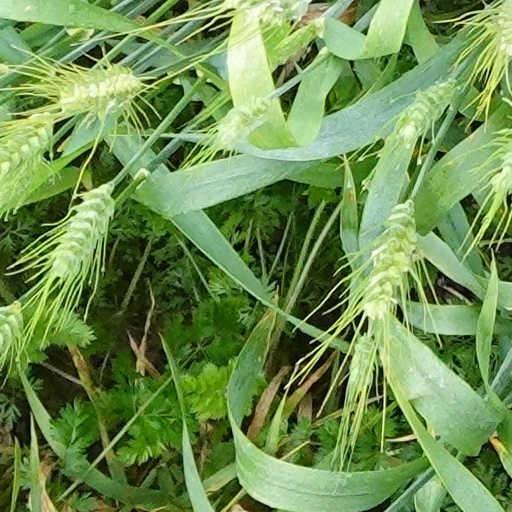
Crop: wheat